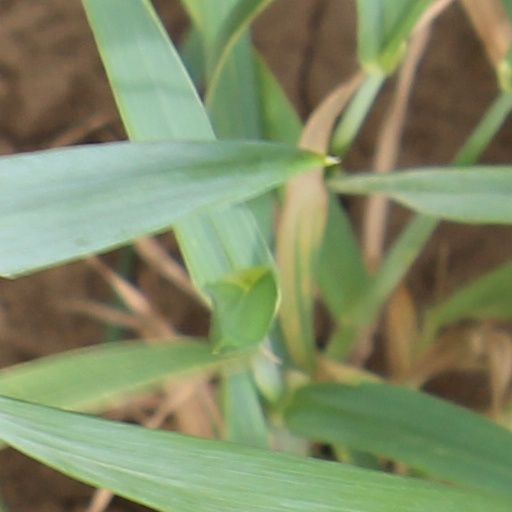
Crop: wheat